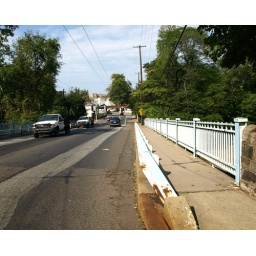
The Kings Highway Bridge, a twin stone arch bridge built in 1697, is the oldest surviving roadway bridge in the United States.